Lleida Museum

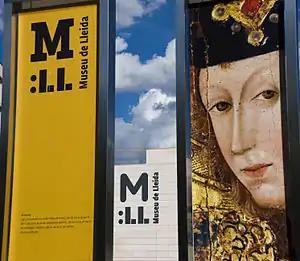
Sign at the entrance to the museum.

Lleida Museum, officially the Diocesan and Comarcal Lleida Museum (Catalan: "Museu de Lleida", "Museu Diocesà i Comarcal de Lleida"), is an art and history museum located in Lleida, Catalonia, Spain.